Jordan Henderson

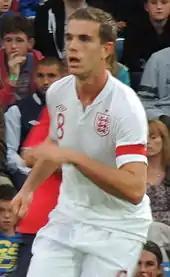
Henderson playing for England U21s in 2012

On 31 August 2021, Henderson signed a new long-term contract with Liverpool. He scored his first Champions League goal in seven years on 15 September, with the winner in the opening group stage match, a 3–2 home victory over AC Milan. On 24 October, he captained Liverpool to a 5–0 away victory against Manchester United, with his defence splitting pass putting Mohamed Salah through to score Liverpool's fifth. Henderson made his 300th Premier League appearance for Liverpool on 8 November against West Ham United.